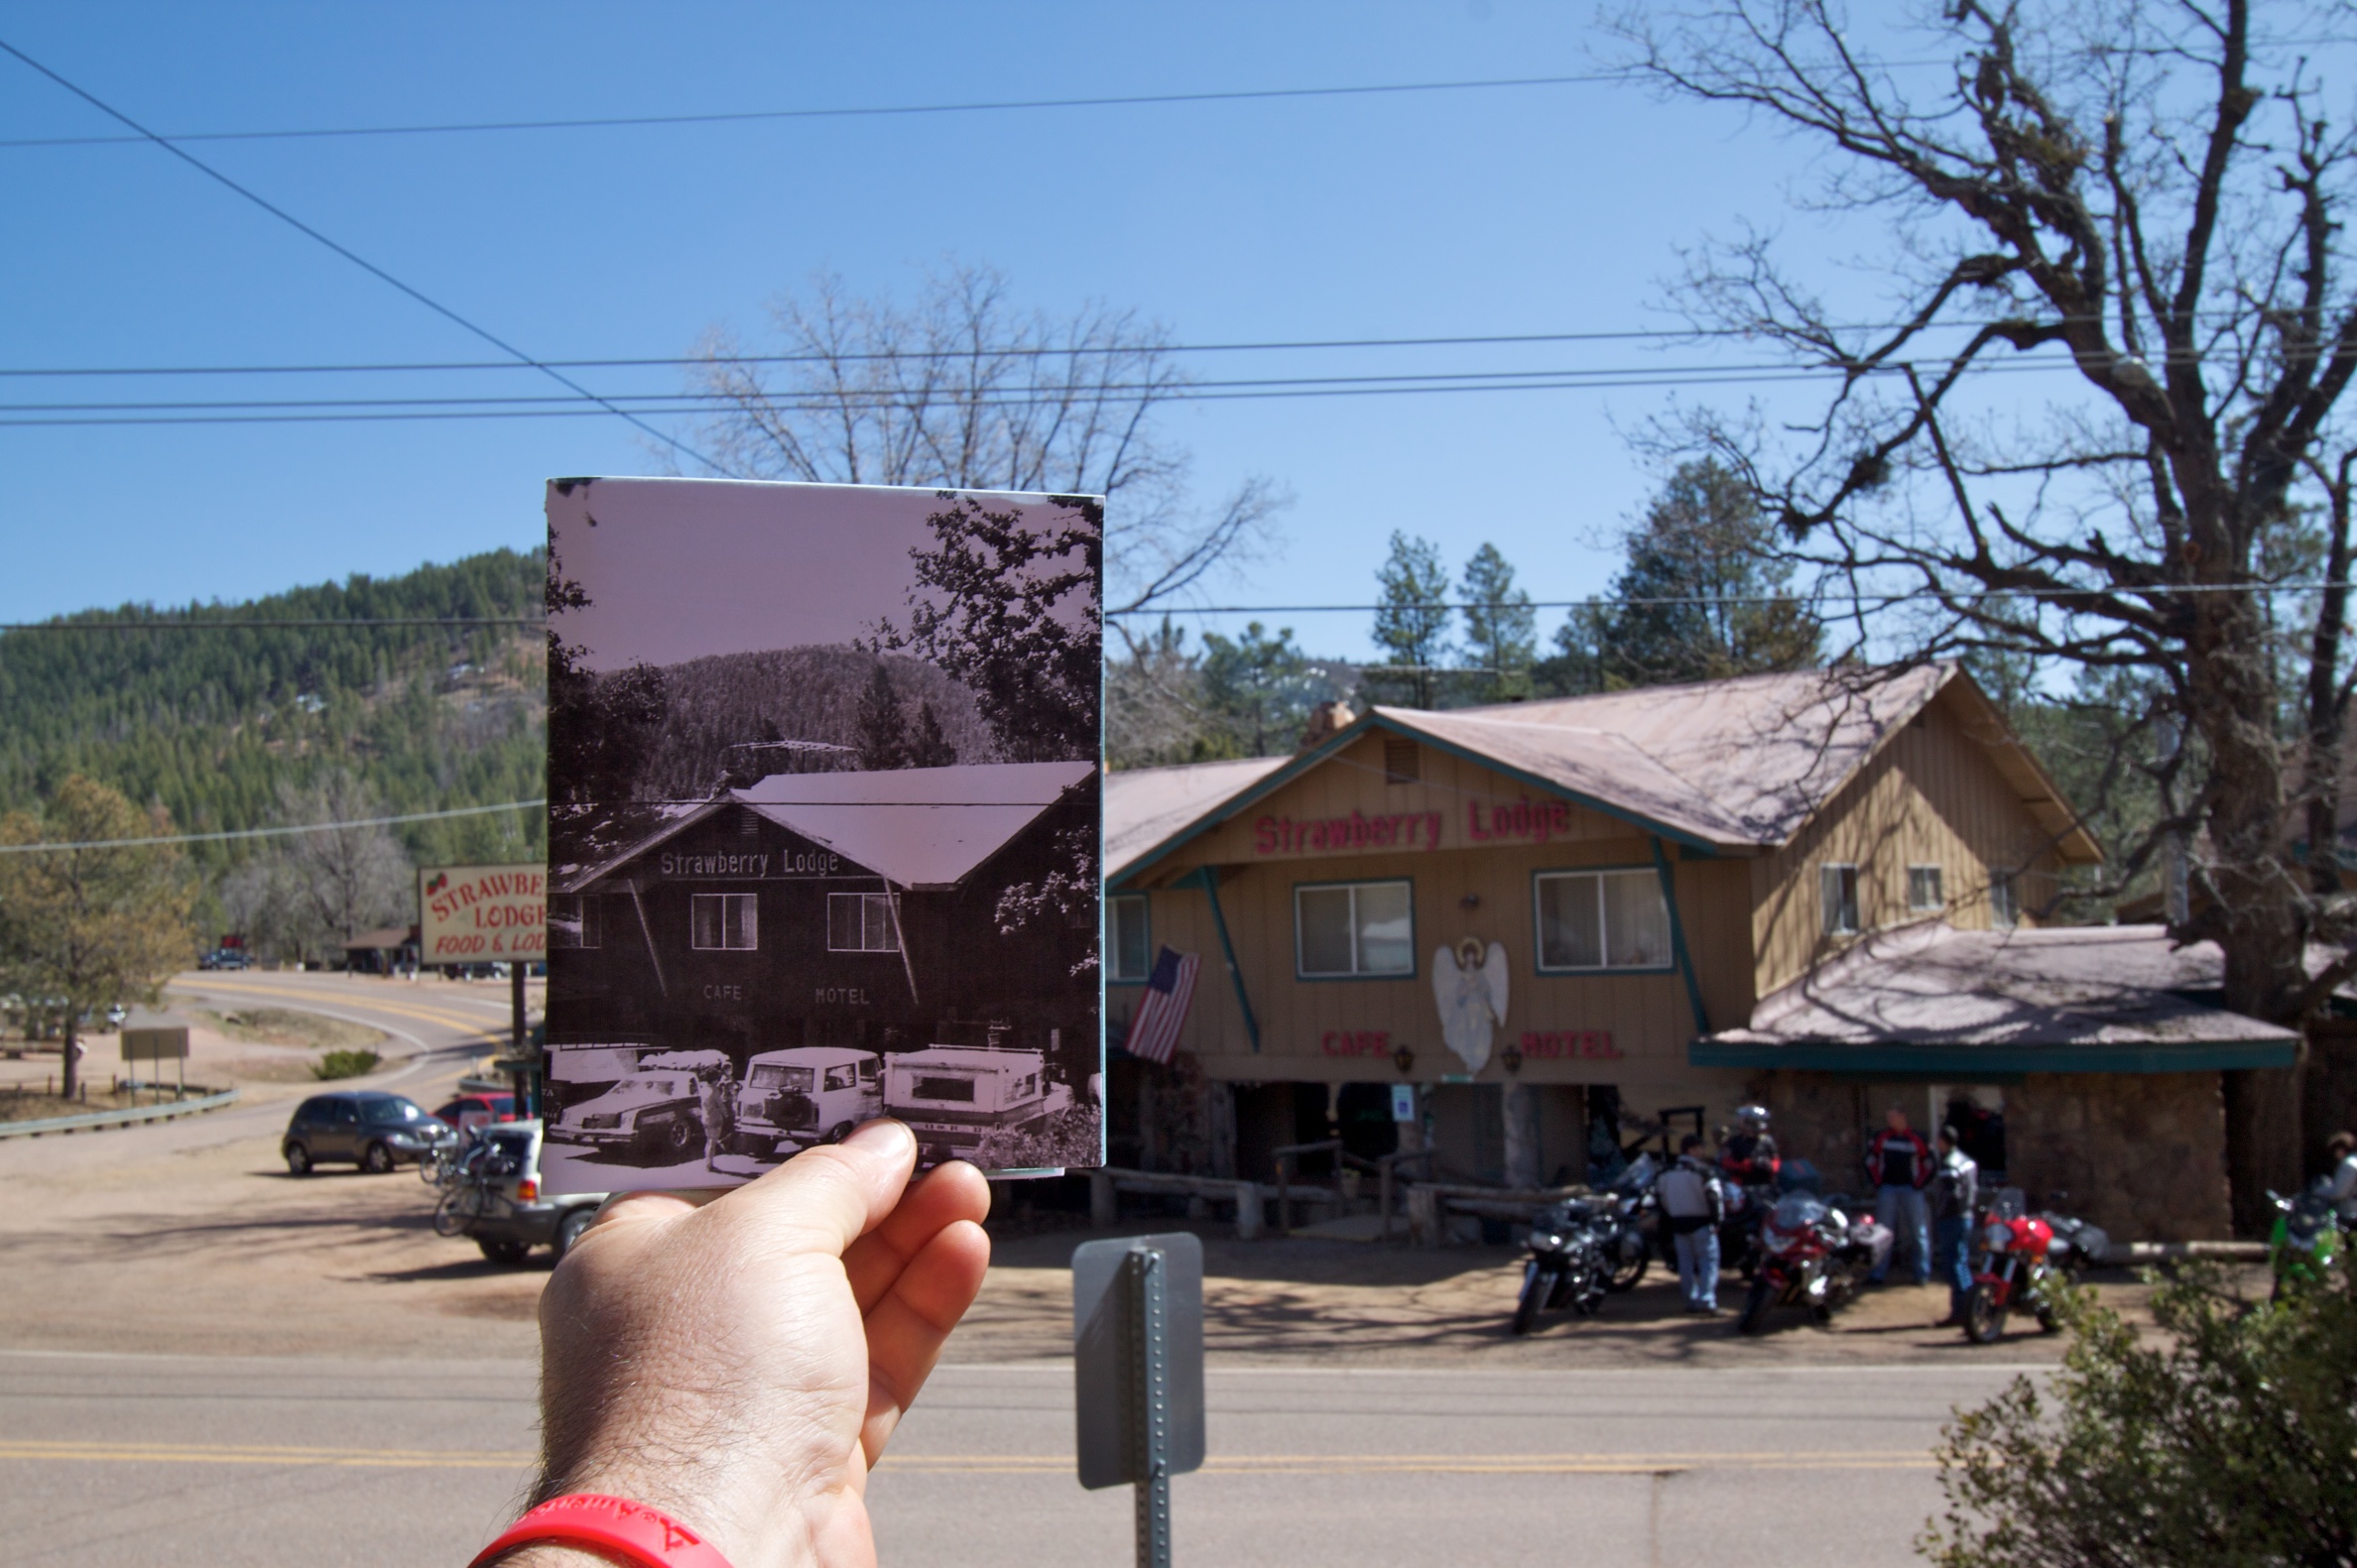
town, suburb, 2010365, neighbourhood, residential area